Giraffatitan

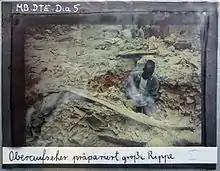
Foreman Boheti bin Amrani preparing a large rib

In early October 1909, "Site ab" was excavated, 1.2 kilometres northeast of the hill. Among disarticulated remains of many sauropods, also two "Giraffatitan" thighbones were collected. A gigantic possible humerus was too damaged to be salvaged. "Site cc", 2.9 kilometres northeast of the hill, contained a disarticulated "Giraffatitan" skeleton including neck vertebrae, a trunk vertebra, ribs, a scapula and a humerus. In 1910, another "Giraffatitan" quarry was opened, "Site Y" at 3.1 kilometres north of the Tendaguru Hill. It contained the skeleton of a medium-sized individual including a braincase, a series of eight neck vertebrae, a trunk vertebra, ribs, both scapulae, a coracoid, a left humerus and a left fibula.